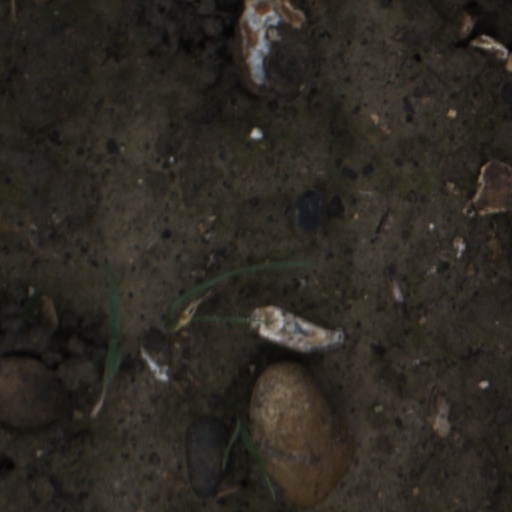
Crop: wheat